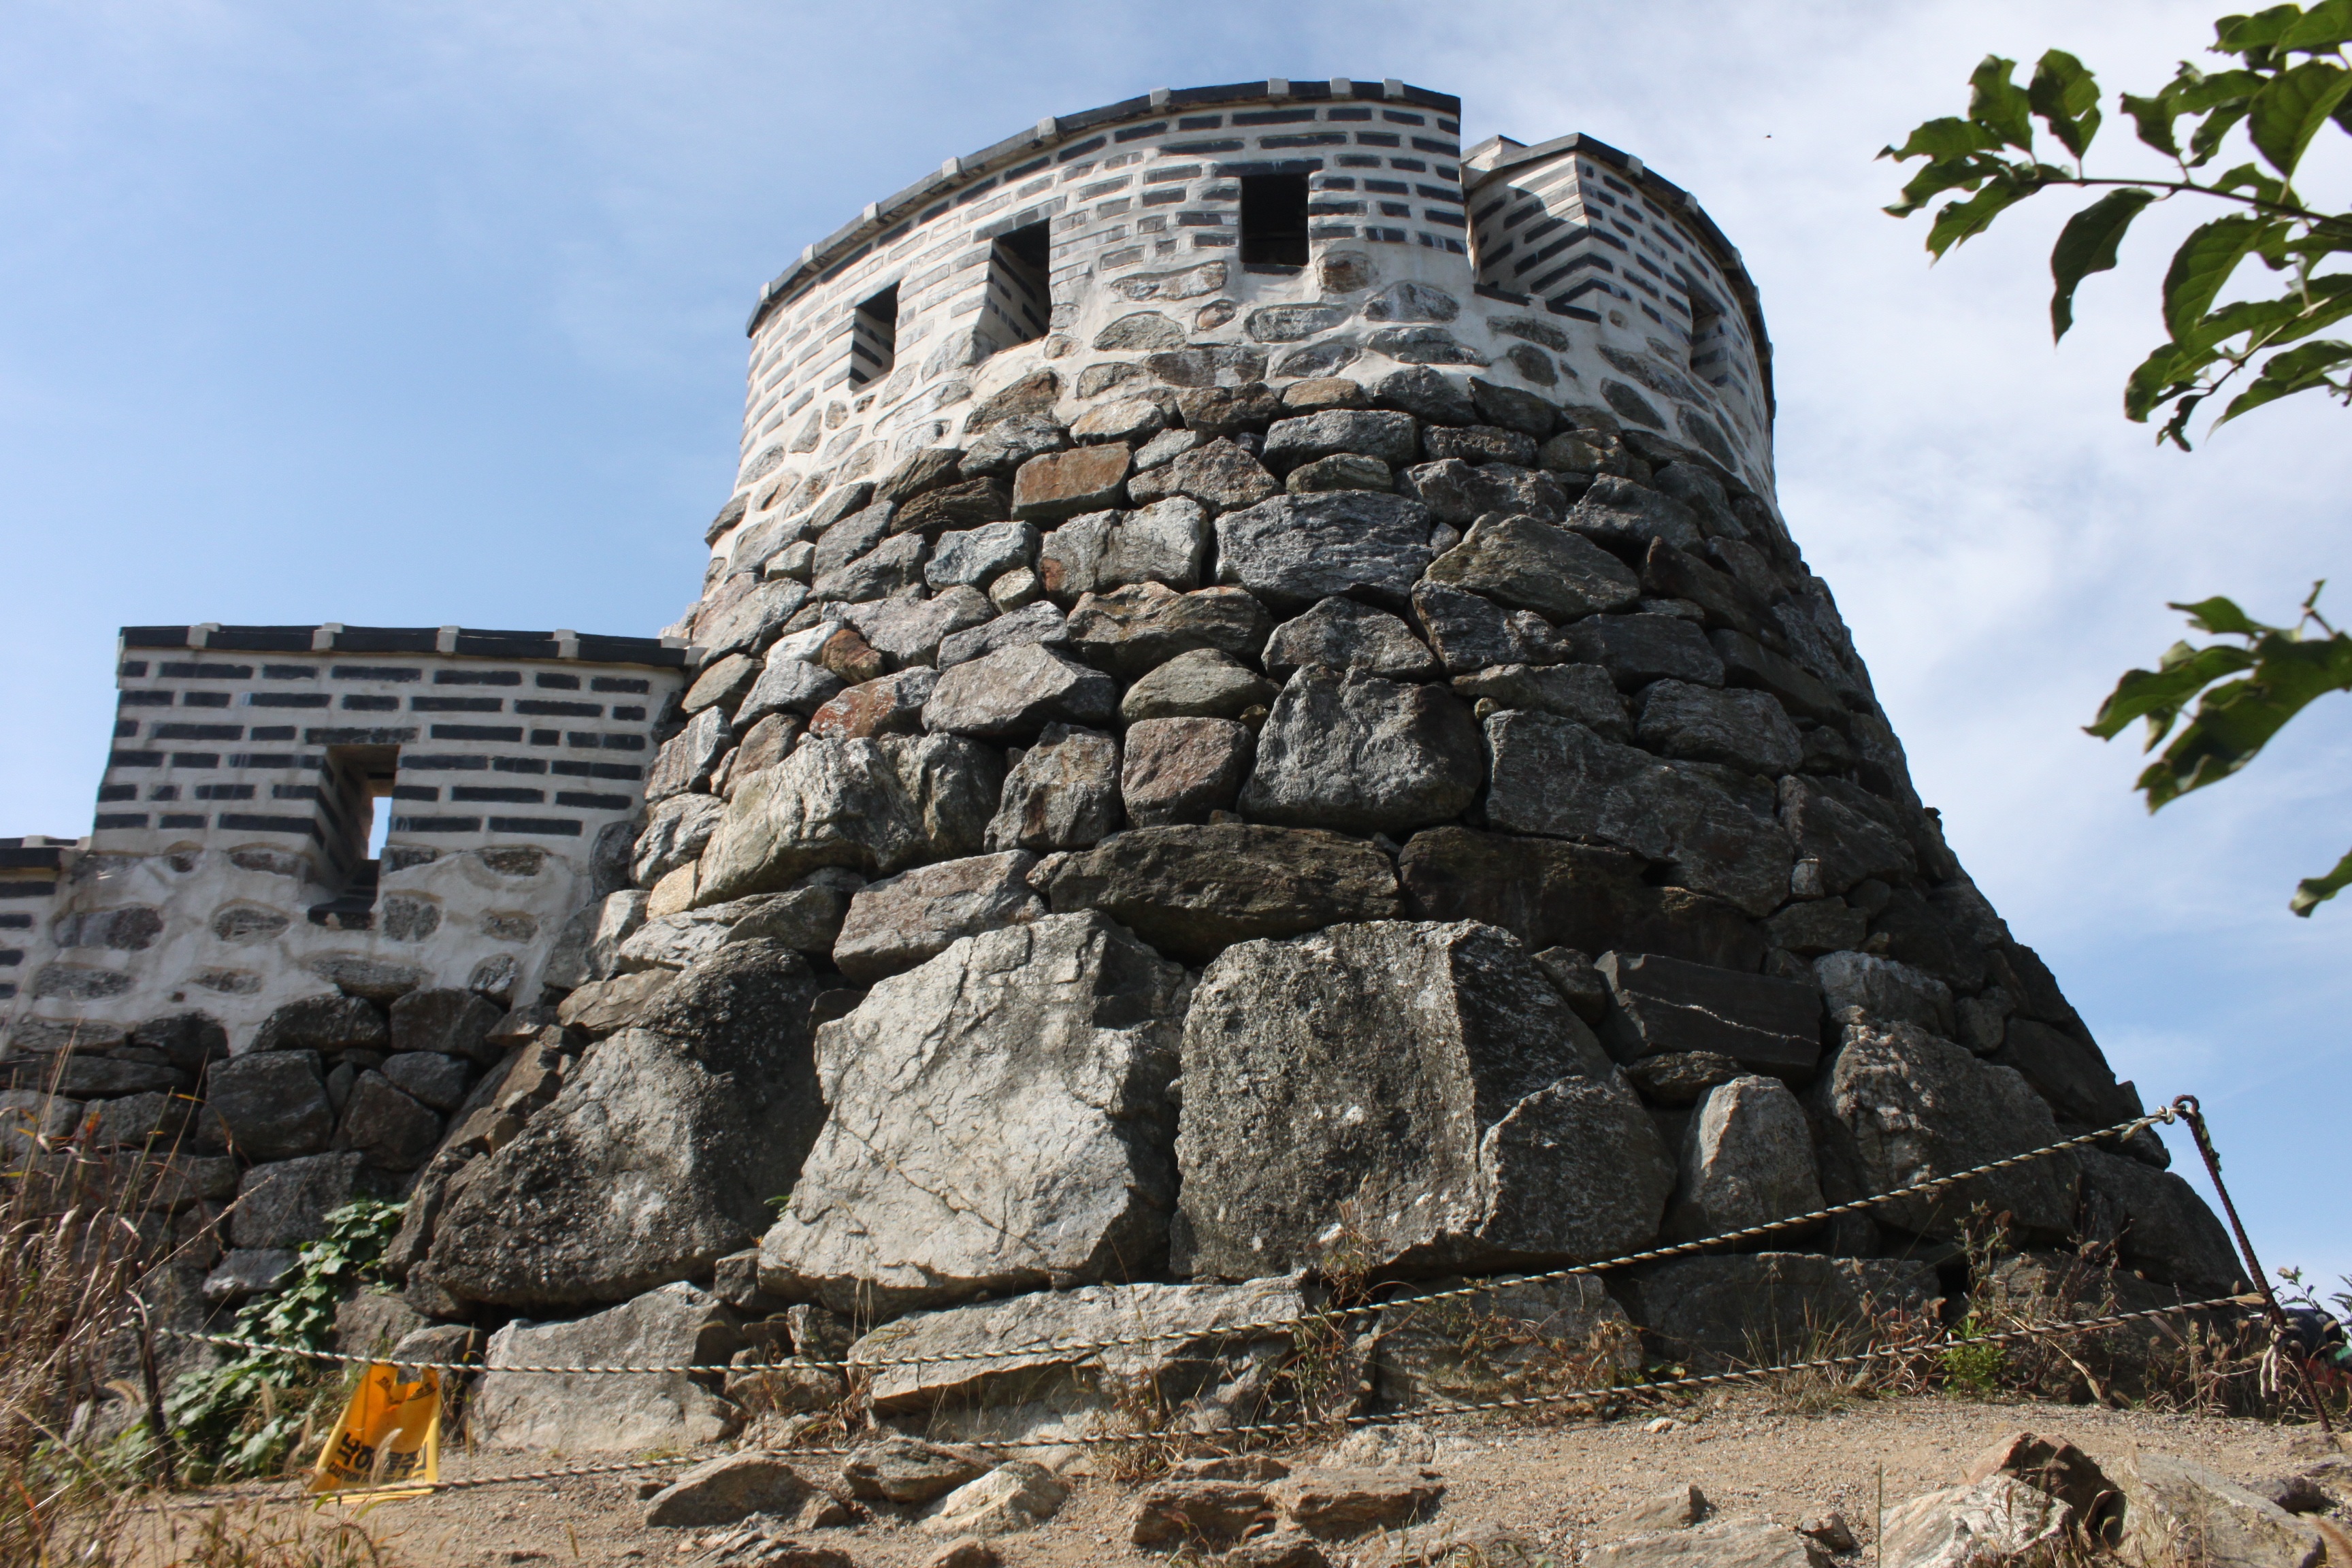
rock, building, wall, monument, tower, castle, landmark, fortification, temple, ruins, acid, republic of korea, archaeological site, namhansanseong, row palace, ancient history, maya civilization, ong province